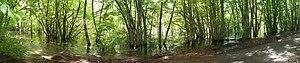
La forêt d'Orient, dans l'Aube, lors de la crue du lac.
Le lac d'Orient ou lac-réservoir Seine est un lac du Nord-Est de la France, situé dans le département de l'Aube, en région Grand Est. Grâce à ses 23 km² de superficie et ses 205 hm³ de capacité normale, il est le troisième plus grand lac artificiel de France métropolitaine, après le lac du Der-Chantecoq et le lac de Serre-Ponçon et devant le lac de Sainte-Croix.